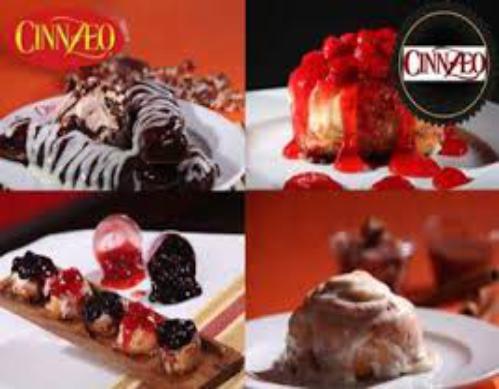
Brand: Cinnzeo
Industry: Food